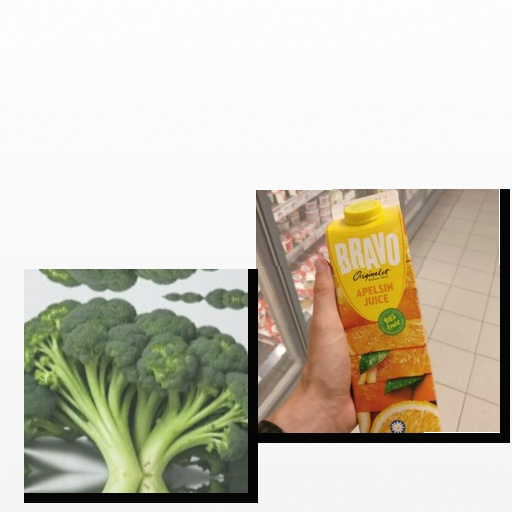
Food items: orange_juice, broccoli